Edwin P. Fischer

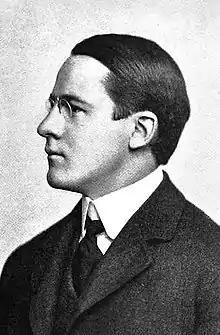
Fischer in 1900

Edwin Philip Fischer (October 3, 1872 – November 8, 1947) was an American male tennis player who was active in the late 19th century and notable for his association with the Wall Street bombing of 1920.